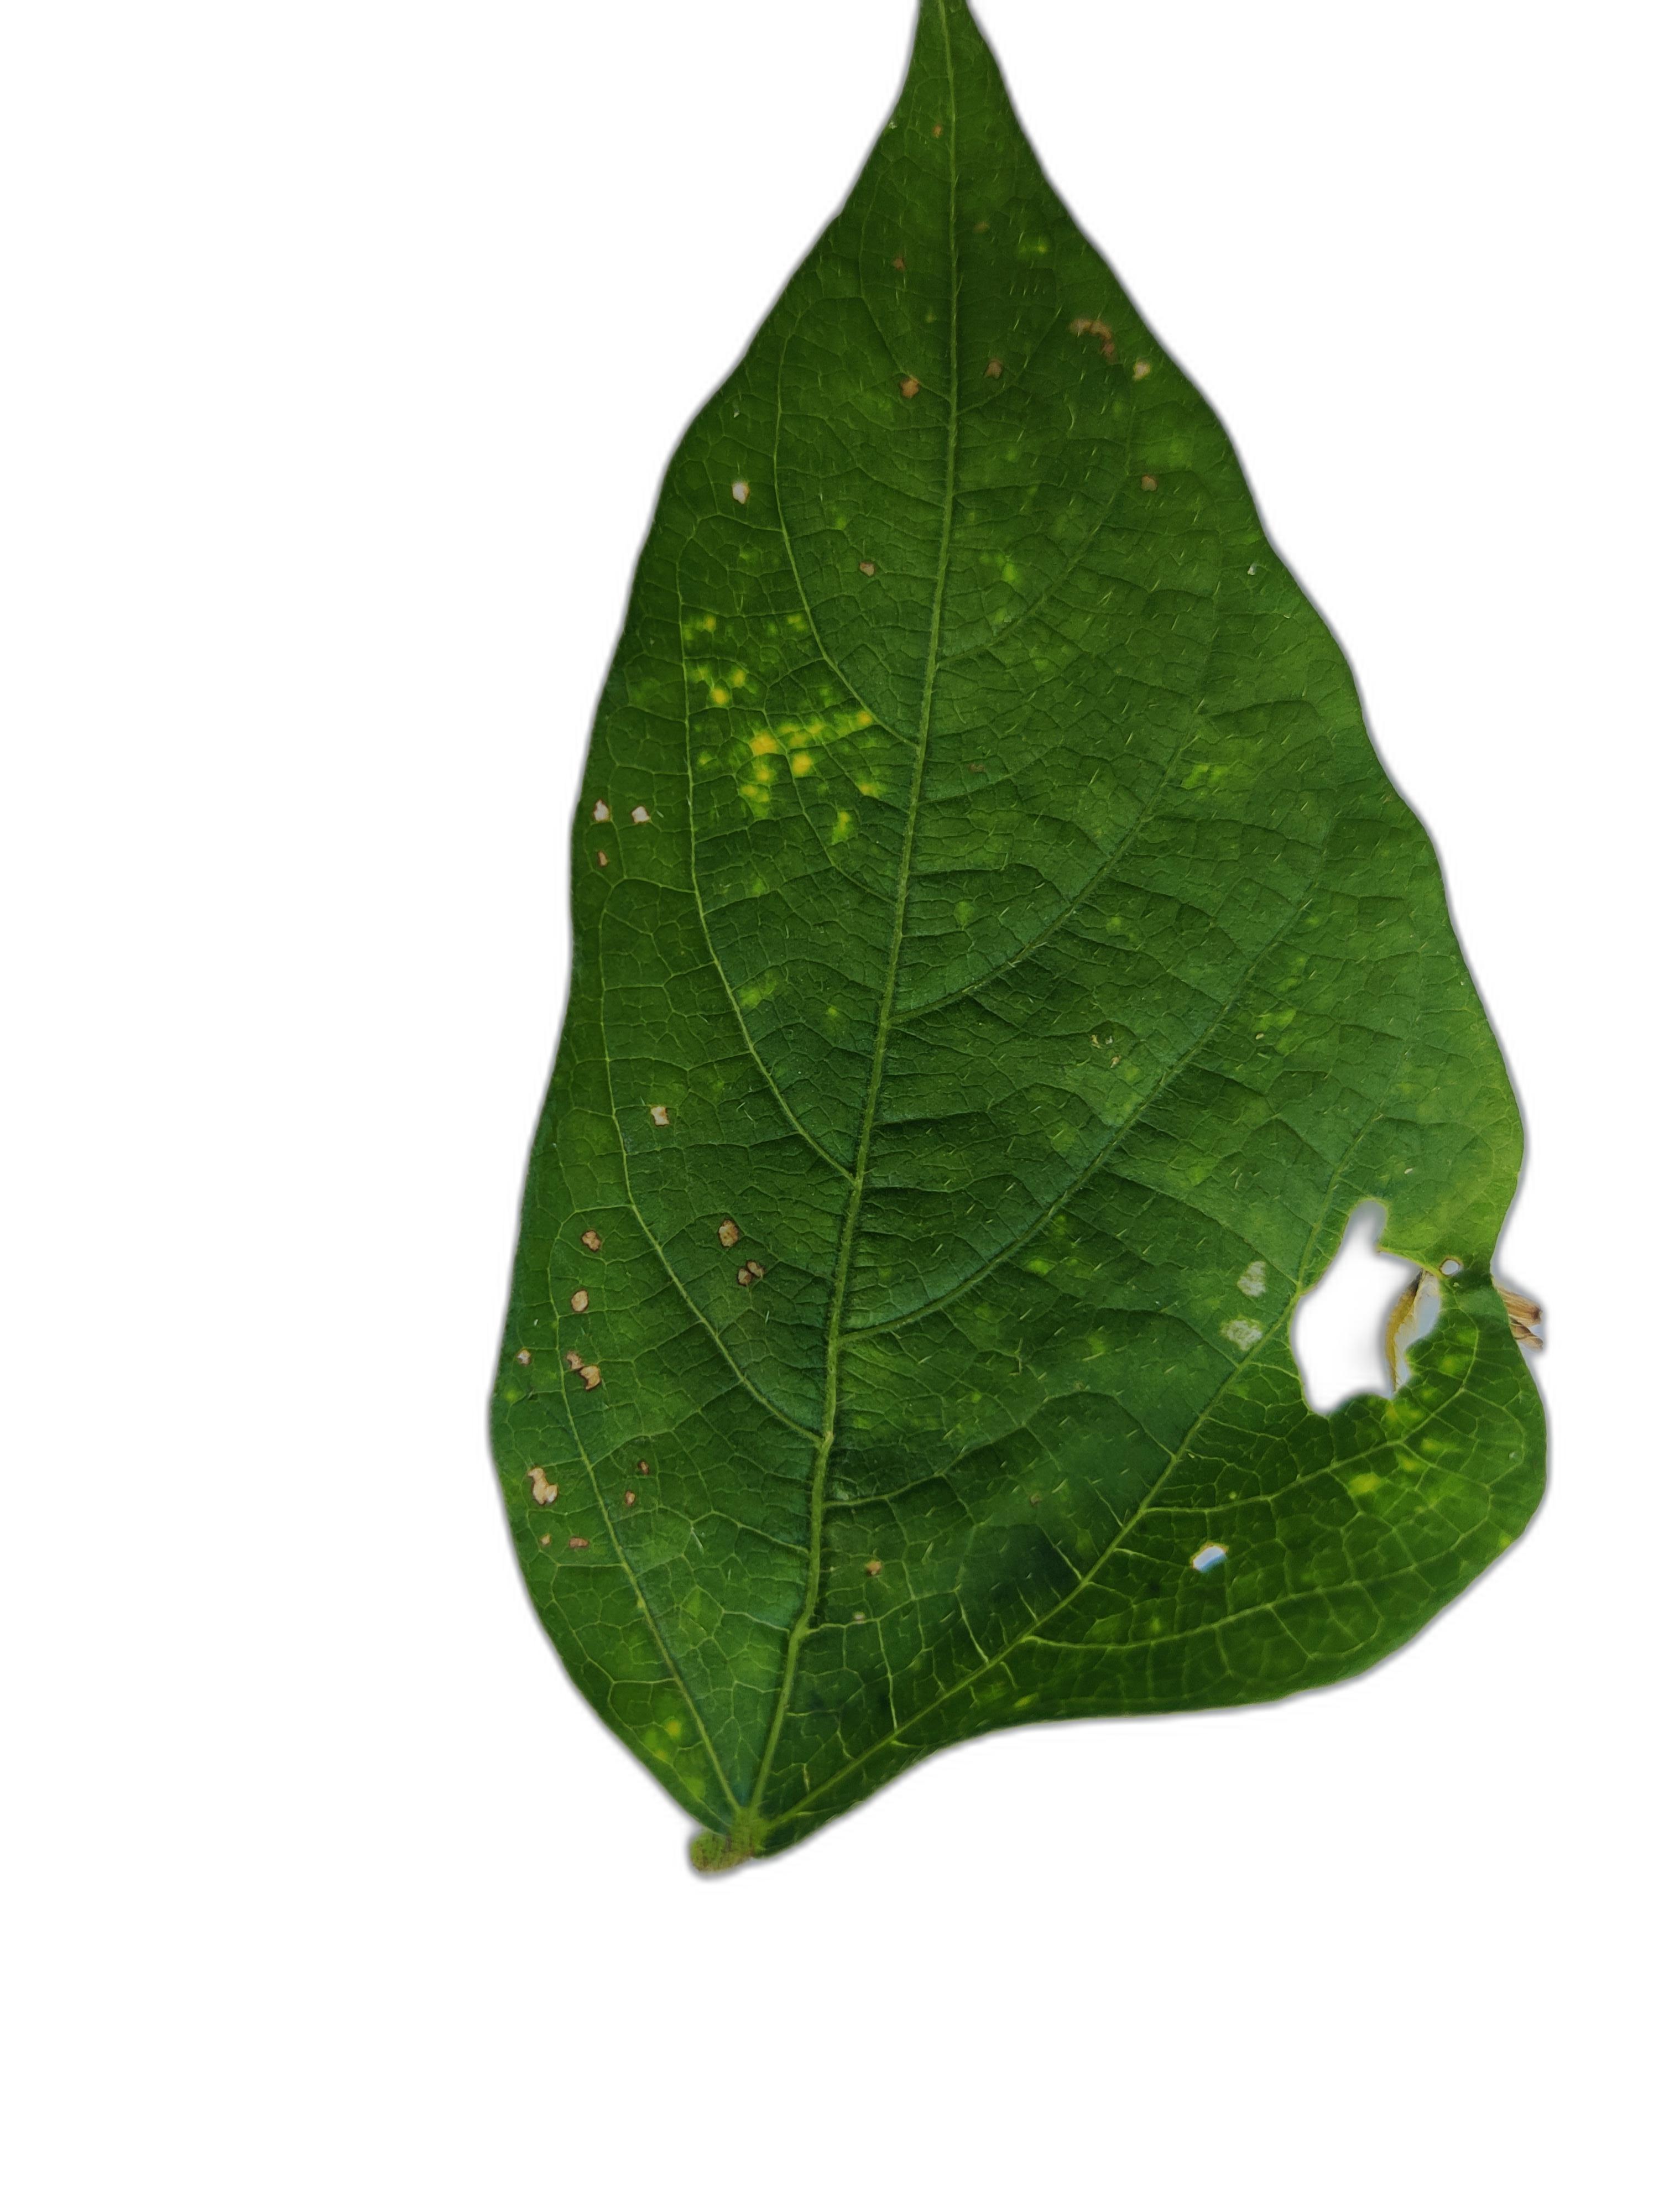
Label: Yellow Mosaic